Kyle Walker

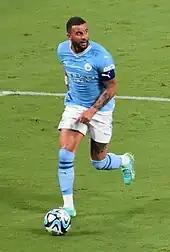
Walker playing for Manchester City in 2023

It was initially assumed that Walker had become vice-captain following the departure of captain İlkay Gündoğan, having previously held the role of third captain. It was presumed that the new captain was to be Kevin De Bruyne. On 6 August, with De Bruyne benched, Walker captained the team in the 2023 FA Community Shield, which they lost on penalties to Arsenal. With De Bruyne having been injured on 11 August, Walker captained his club in the 2023 UEFA Super Cup on 16 August, and scored the winning penalty as City beat Sevilla 5–4 on penalties after a 1–1 draw. Walker later stated that he had been reluctant to take the final penalty, proclaiming that if anyone had played with him, they would know that he "[didn't] like taking penalties". On 3 September, Walker stated that he had been close to joining Bayern Munich in the summer. On 14 September, Walker signed a two-year contract extension, keeping him at the club until June 2026. Following the return of De Bruyne from injury, it was confirmed that Walker would remain captain permanently. De Bruyne stated: "I'm number two, Walks [Walker] is number one". He captained his side in the 2024 FA Cup final defeat to Manchester United.